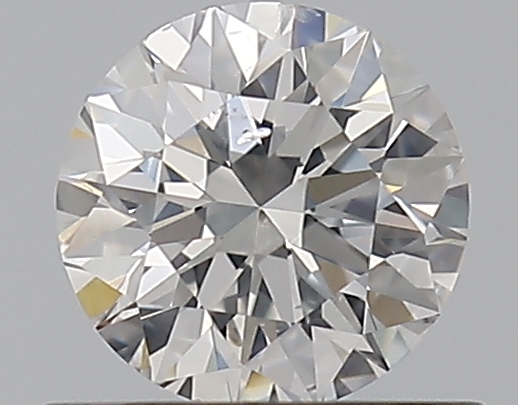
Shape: round
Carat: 0.5
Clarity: SI1
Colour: G
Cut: EX
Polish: EX
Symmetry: EX
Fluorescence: N
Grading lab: GIA
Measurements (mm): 5.06 x 5.1 x 3.17